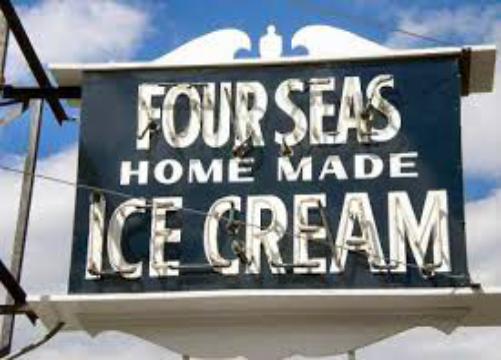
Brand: Four Seas Ice Cream
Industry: Food